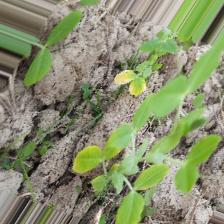
Label: Ascochyta blight